Scotland in the early modern period

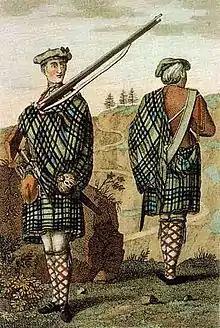
A private and corporal of a Highland regiment, c. 1744

James V was the first Scottish monarch to wear the closed imperial crown, in place of the open circlet of medieval kings, suggesting a claim to absolute authority within the kingdom. His diadem was reworked to include arches in 1532, which were re-added when it was reconstructed in 1540 in what remains the Crown of Scotland. The idea of imperial monarchy emphasised the dignity of the crown and included its role as a unifying national force, defending national borders and interest, royal supremacy over the law and a distinctive national church within the Catholic communion. New Monarchy can also be seen in the reliance of the crown on "new men" rather than the great magnates, the use of the clergy as a form of civil service, developing standing armed forces and a navy. Major intellectual figures in the Reformation included George Buchanan, whose works "De Jure Regni apud Scotos" (1579) and "Rerum Scoticarum Historia" (1582) were among the major texts outlining the case for resistance to tyrants. Buchanan was one of the young James VI's tutors, but they failed to intellectually convince him of their ideas about limited monarchy. James asserted the concept of "divine right", by which a king was appointed by God and thus gained a degree of sanctity. These ideas he passed on to Charles I, whose ability to compromise may have been undermined by them, helping to lead to his political difficulties. When he was executed, the Scottish Covenanters objected, but avoided advancing the sanctity of kings as a reason. In 1689, when the Scottish Estates had to find a justification for deposing James VII, they turned to Buchanan's argument on the contractual nature of monarchy in the "Claim of Right".